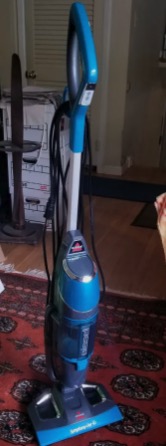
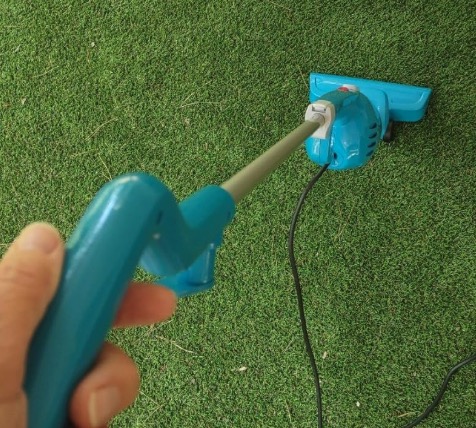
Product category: items_vacuum
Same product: no